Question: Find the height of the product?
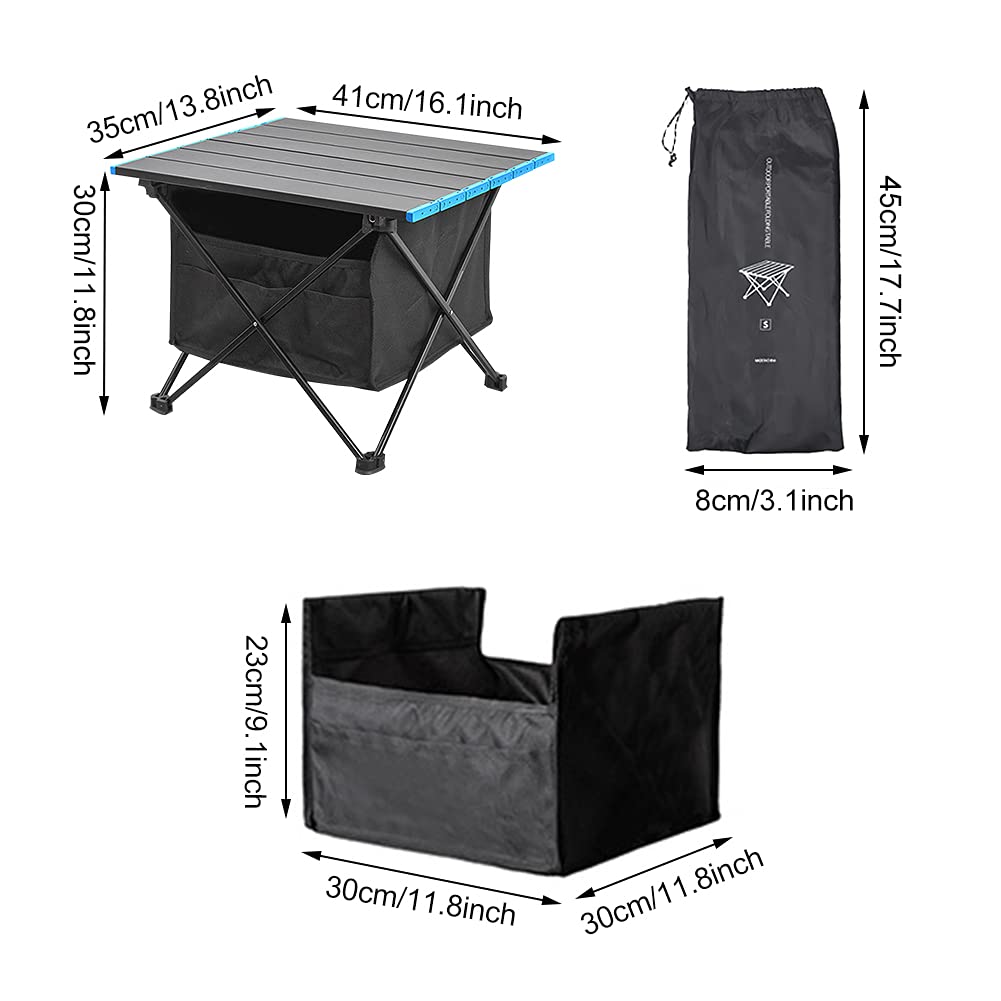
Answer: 30.0 centimetre